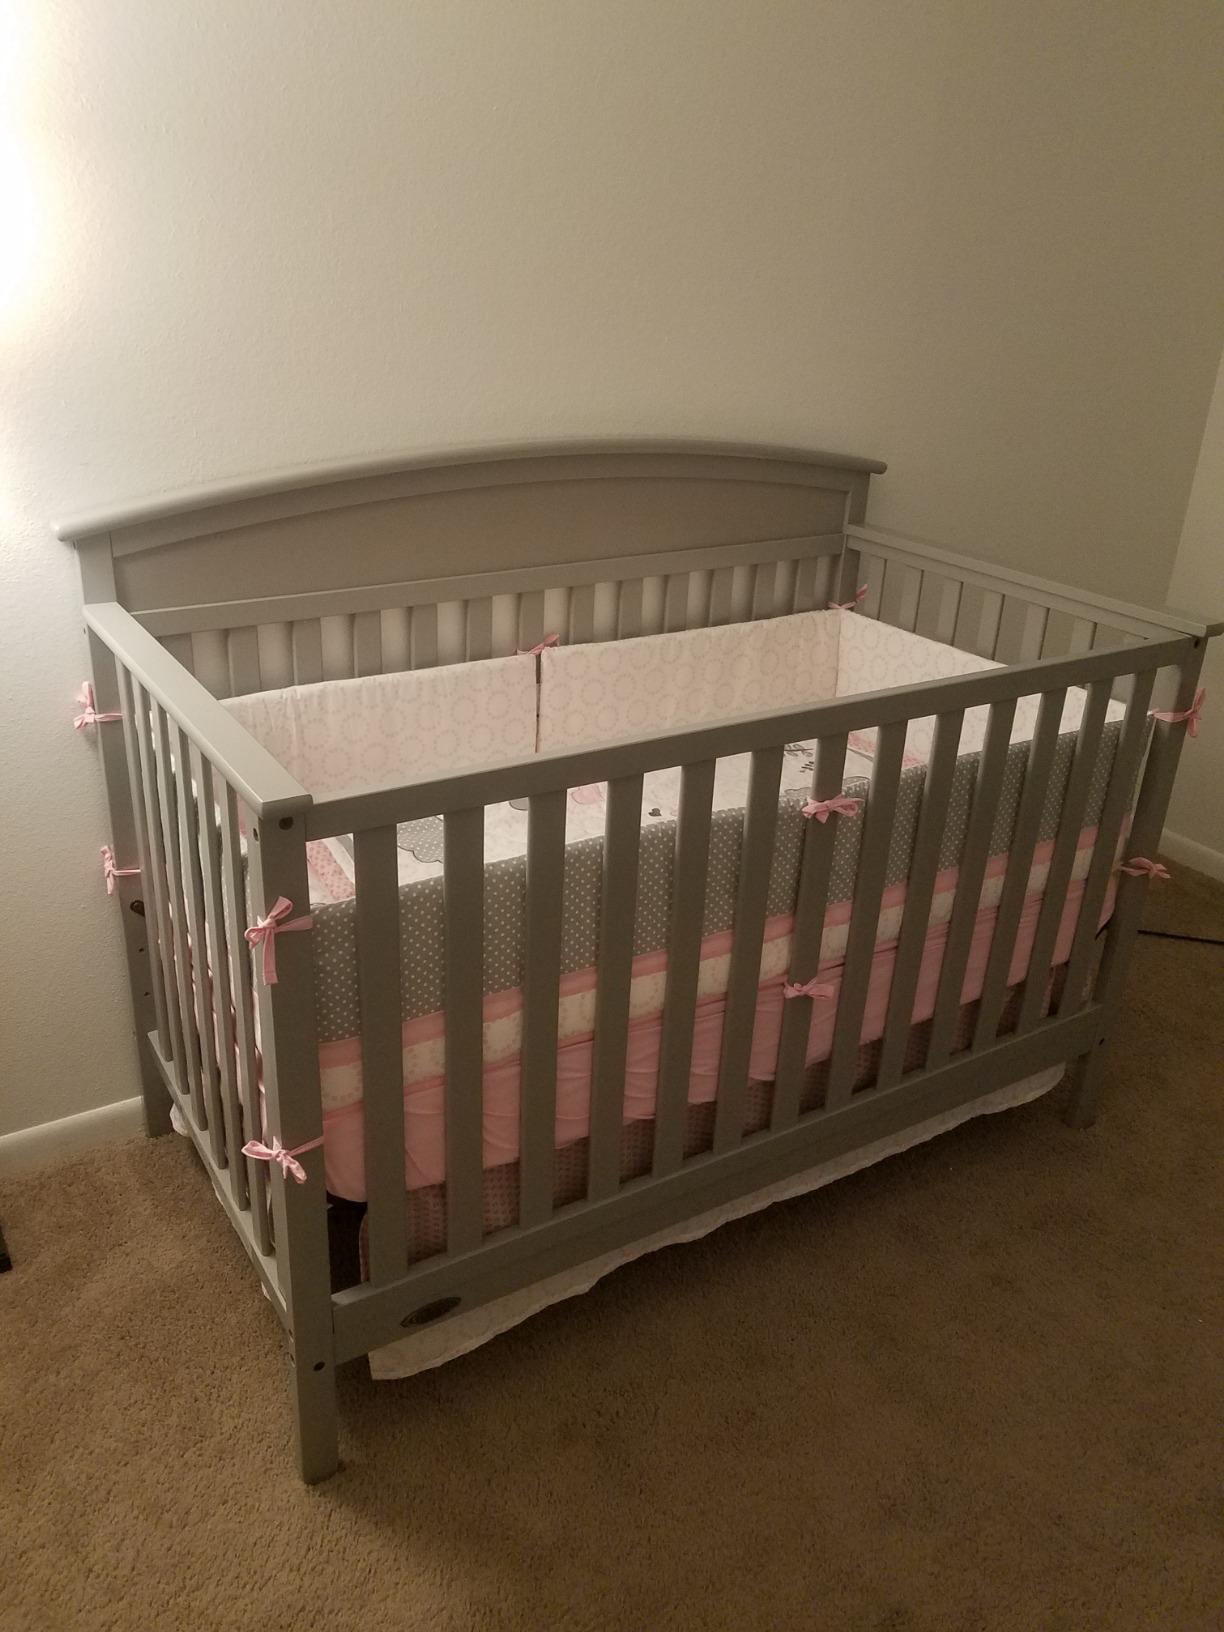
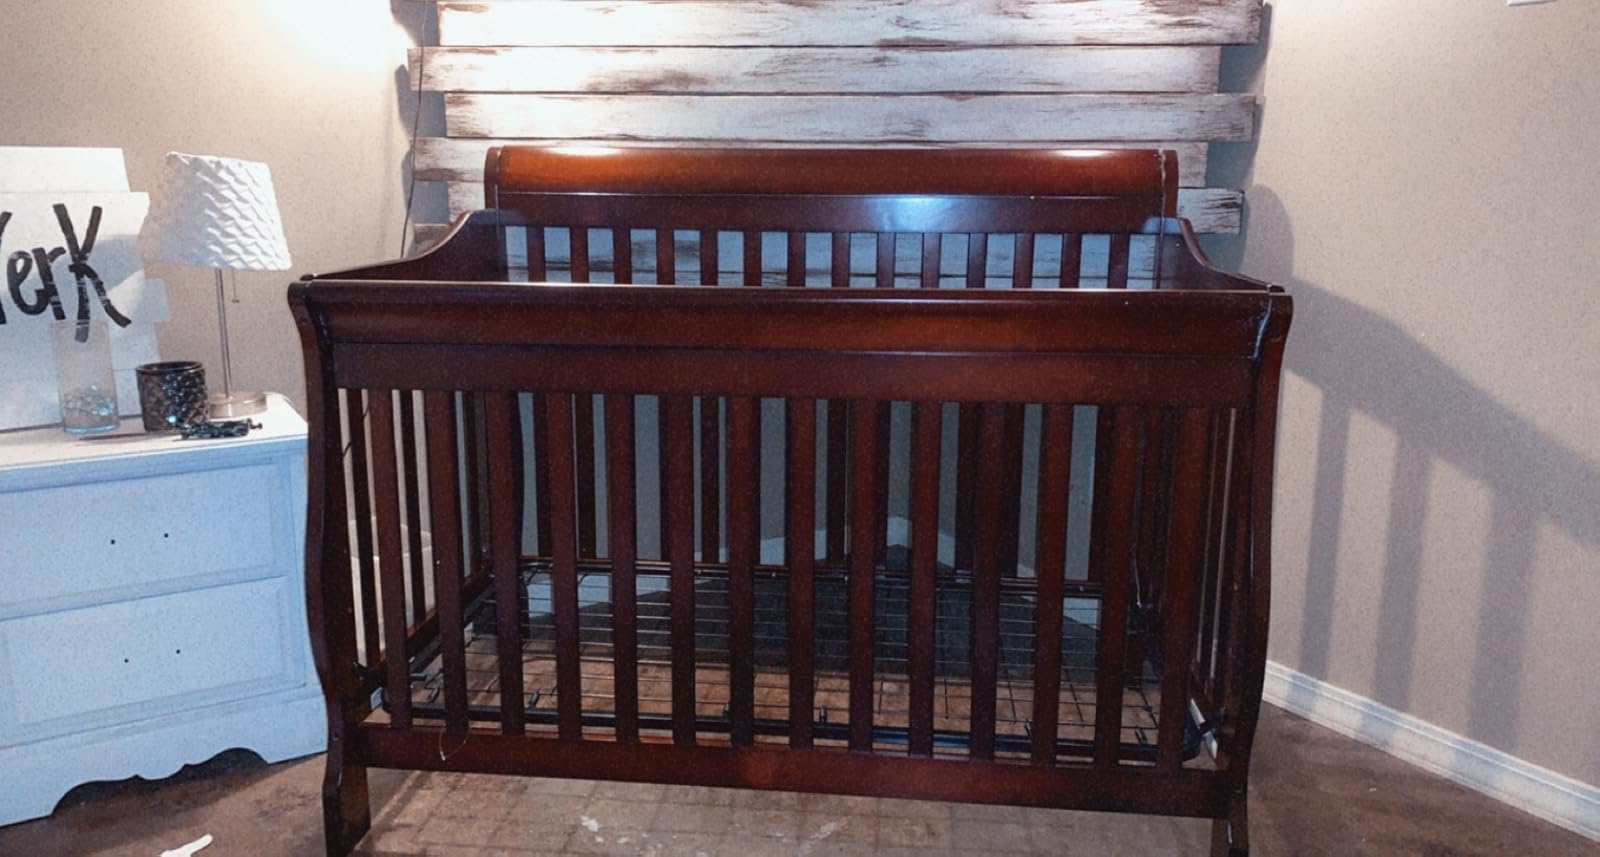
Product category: products_crib
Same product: no